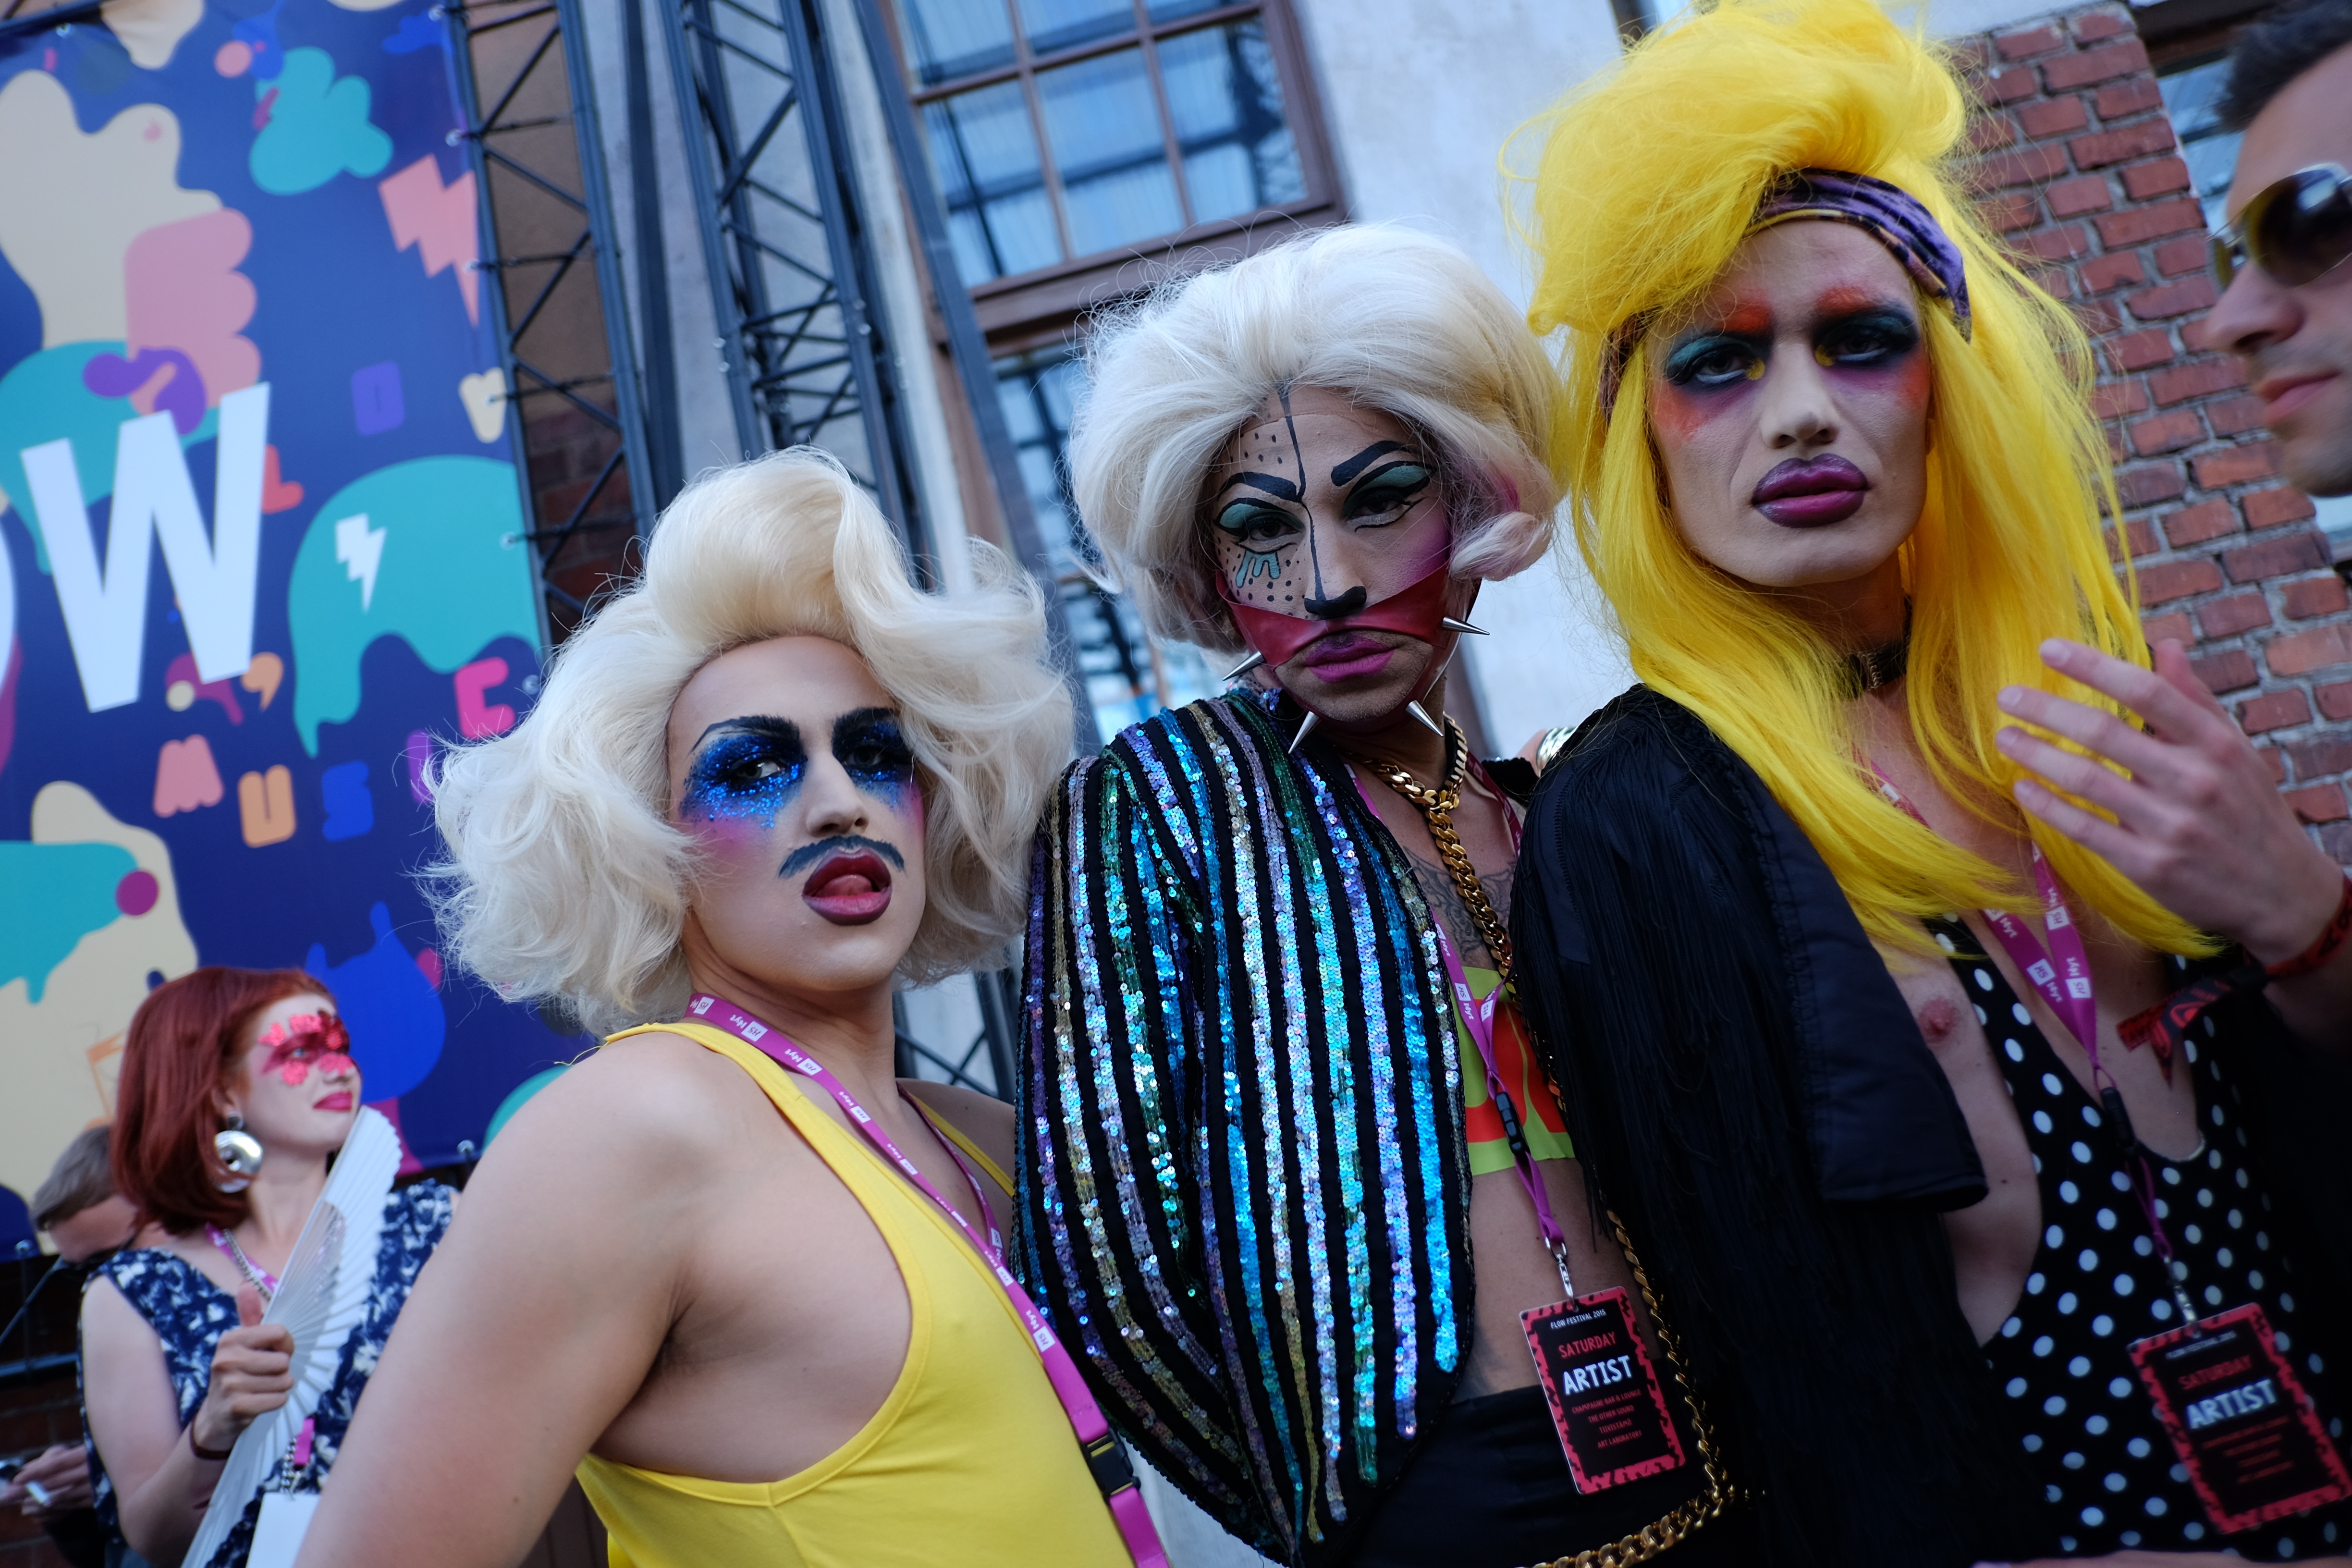
carnival, color, clothing, festival, event, costume